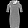
Label: Dress